BarberMcMurry

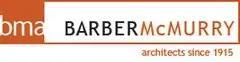

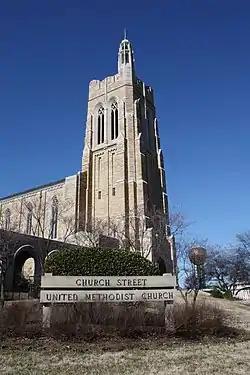
Church Street Methodist Church (Knoxville, Tennessee), designed with John Russell Pope architects

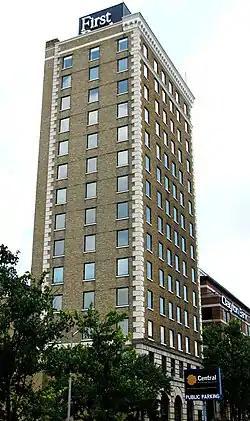
General Building

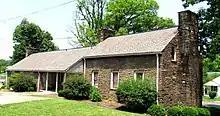
Christenberry Club Room, Knoxville

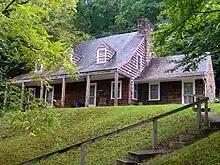
Stuart Dormitory, within Settlement School Dormitories and Dwellings Historic District

BarberMcMurry, formerly Barber & McMurry, is an architecture firm based in Knoxville, Tennessee, USA. Founded in 1915 by Charles Irving Barber (1887–1962) and Benjamin Franklin McMurry, Sr. (1885–1969), the firm designed dozens of notable houses, churches, schools, and public facilities in Knoxville and the surrounding region in the early 20th century, several of which have been listed on the National Register of Historic Places. In recent decades, the firm has expanded its focus to include larger-scale projects, such as hospitals, stadiums and retail complexes.